Annie Barnes (suffragist)

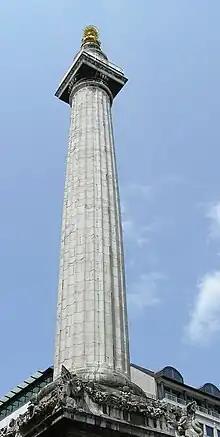
The Monument, London, where Annie Barnes and others protested

On 8 April 1913, she went with Gertrude Shaw and Ethel Spark to the top of The Monument (to the Great Fire of London in Pudding Lane) throwing 'Votes for Women' leaflets down. "The Times" and "Daily Mirror" the next day printed pictures of a large crowd who gathered to watch, including men from Billingsgate fish market nearby. Barnes convinced the waiting police that she could not have climbed the 311 steps inside and had just gone up a little then returned. Shaw and Spark meantime hung a purple, white and green flag and a black banner "Death or Victory" from the top and were arrested and later released.